Russian Airborne Forces

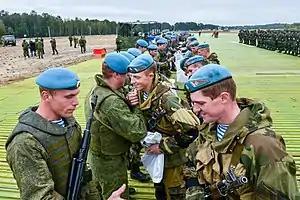
The VDV has a close working relationship with the Belarusian 38th Guards Air Assault Brigade

The VDV participated heavily in the Russian invasion of Ukraine. In the opening hours of the invasion the VDV attempted to secure key airports and support assaults around Ukraine. These paratroopers were recognizable by the orange-and-black Saint George ribbons decorating their helmets and arms.